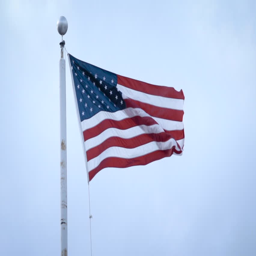
an establishing shot of an american flag blowing in the wind at sunset .